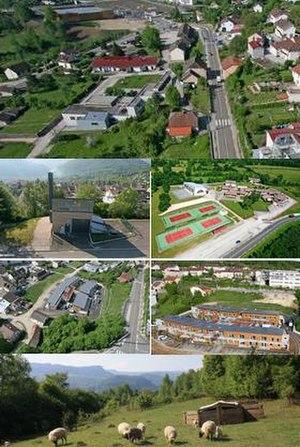
Lavans-lès-Saint-Claude
Lavans-lès-Saint-Claude est une commune française située dans le département du Jura en région Bourgogne-Franche-Comté.